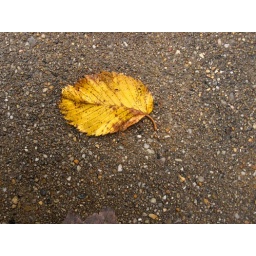
This is an analogy to the leaf on rocks in a stream picture you see, only leaf on aggregate sidewalk in the rain.PB152343_lzn